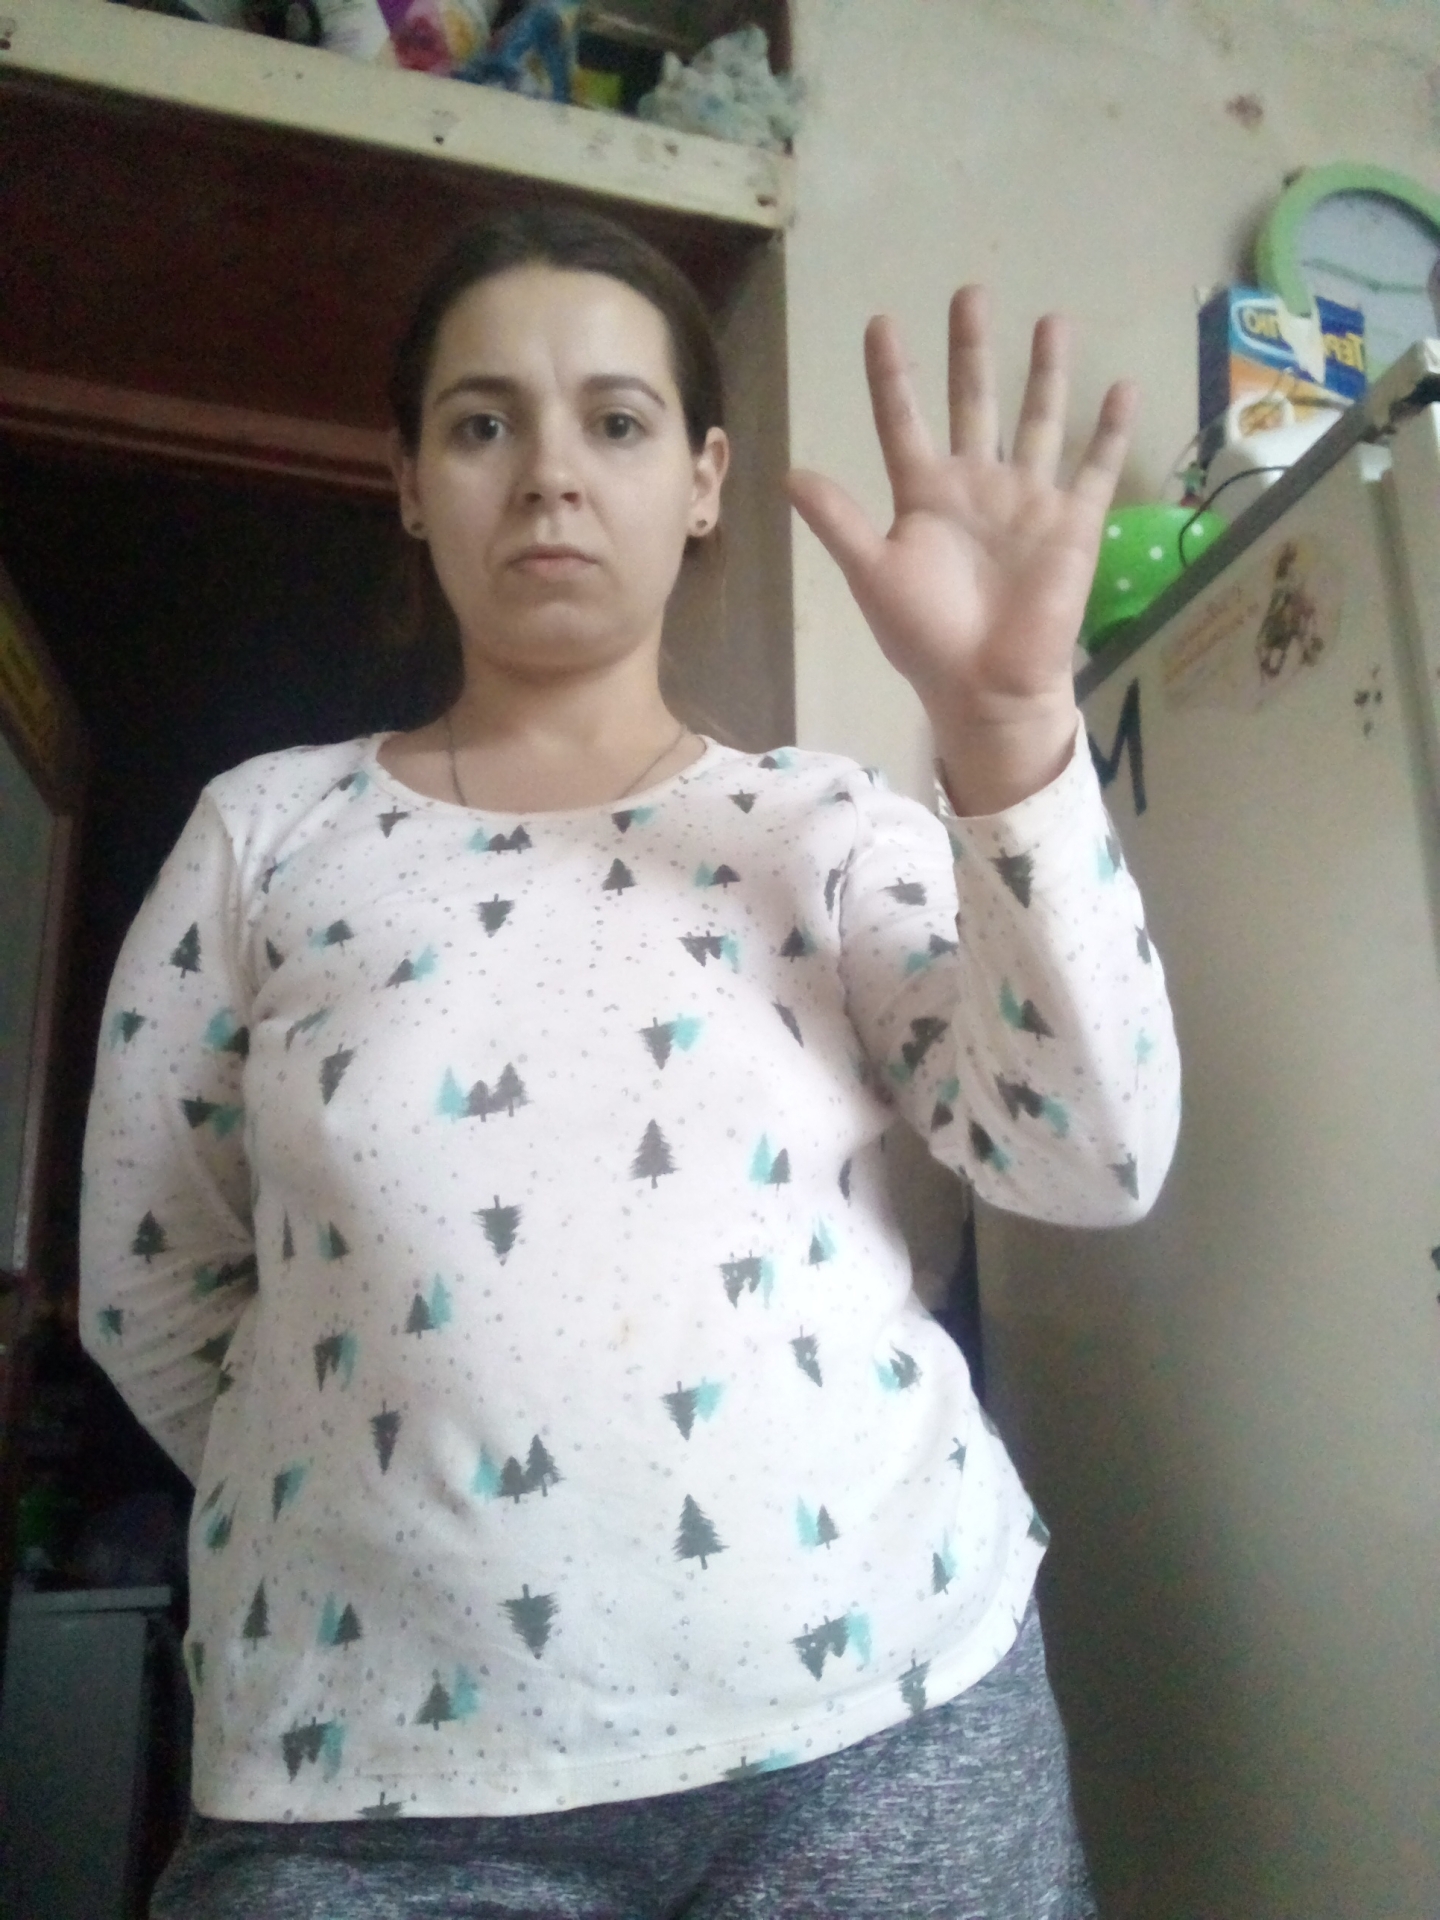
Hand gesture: palm